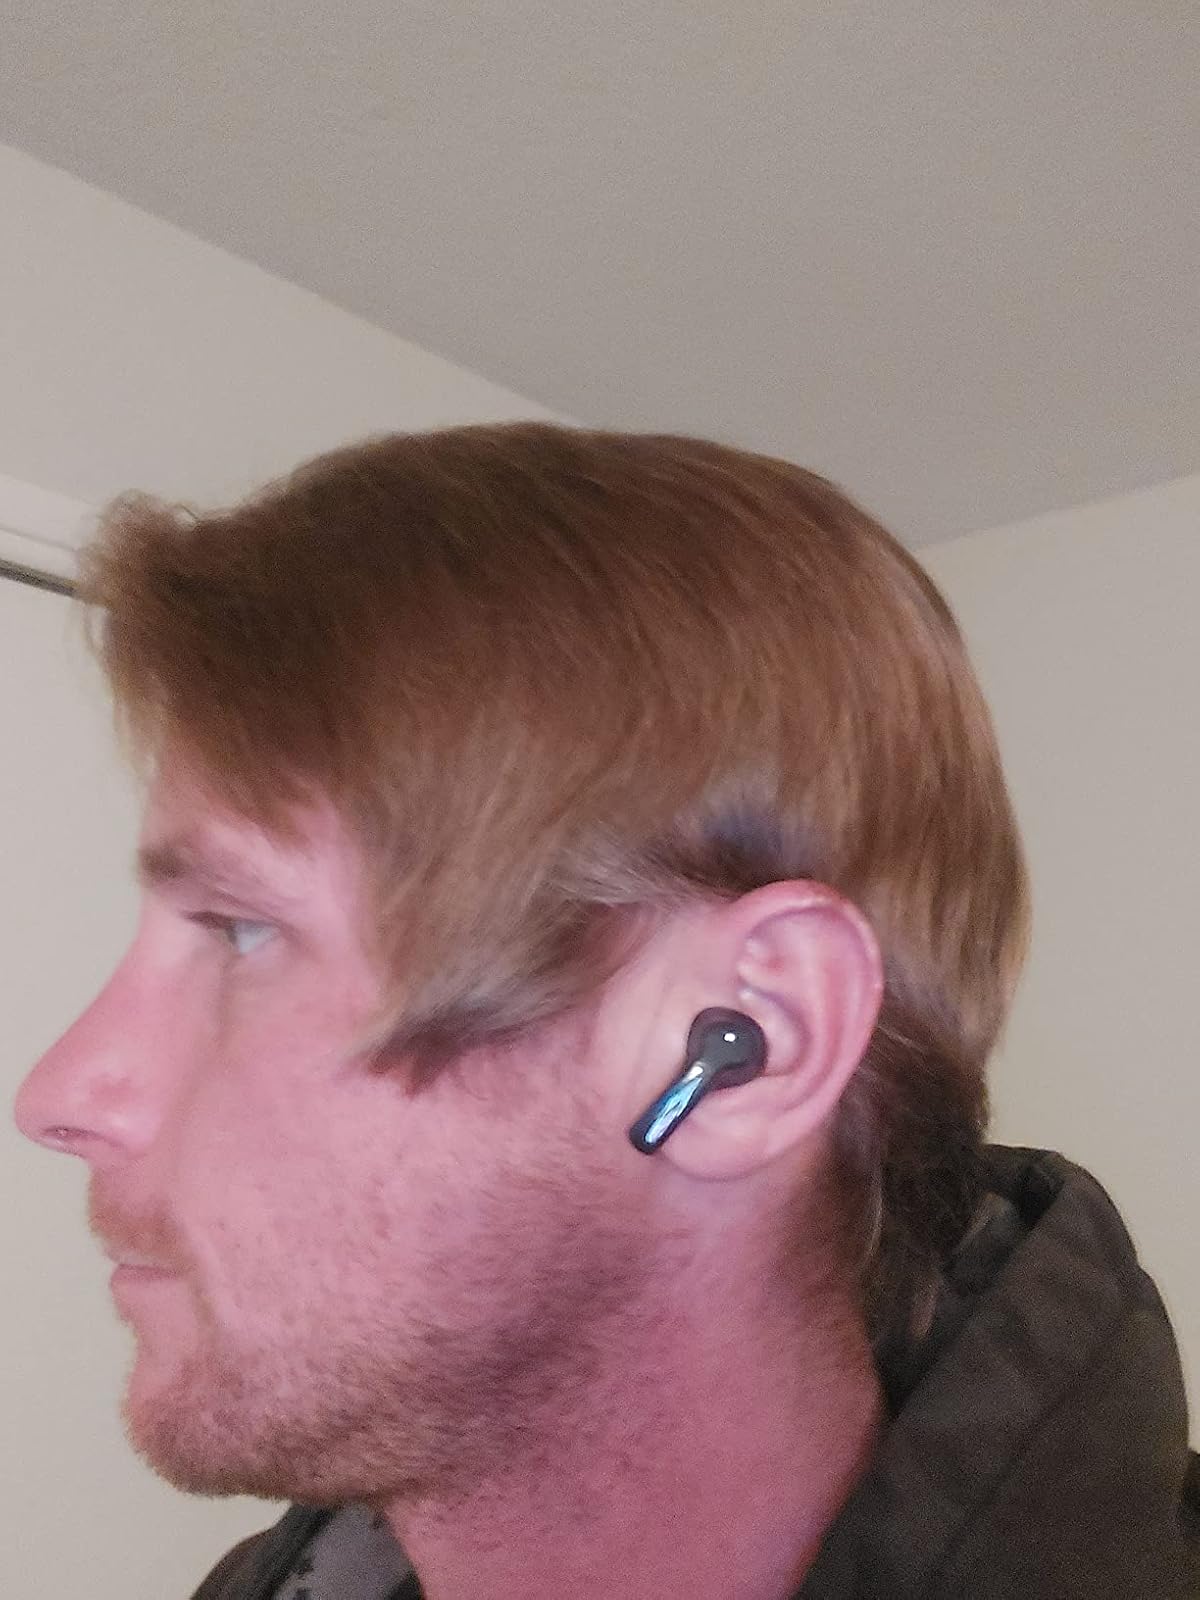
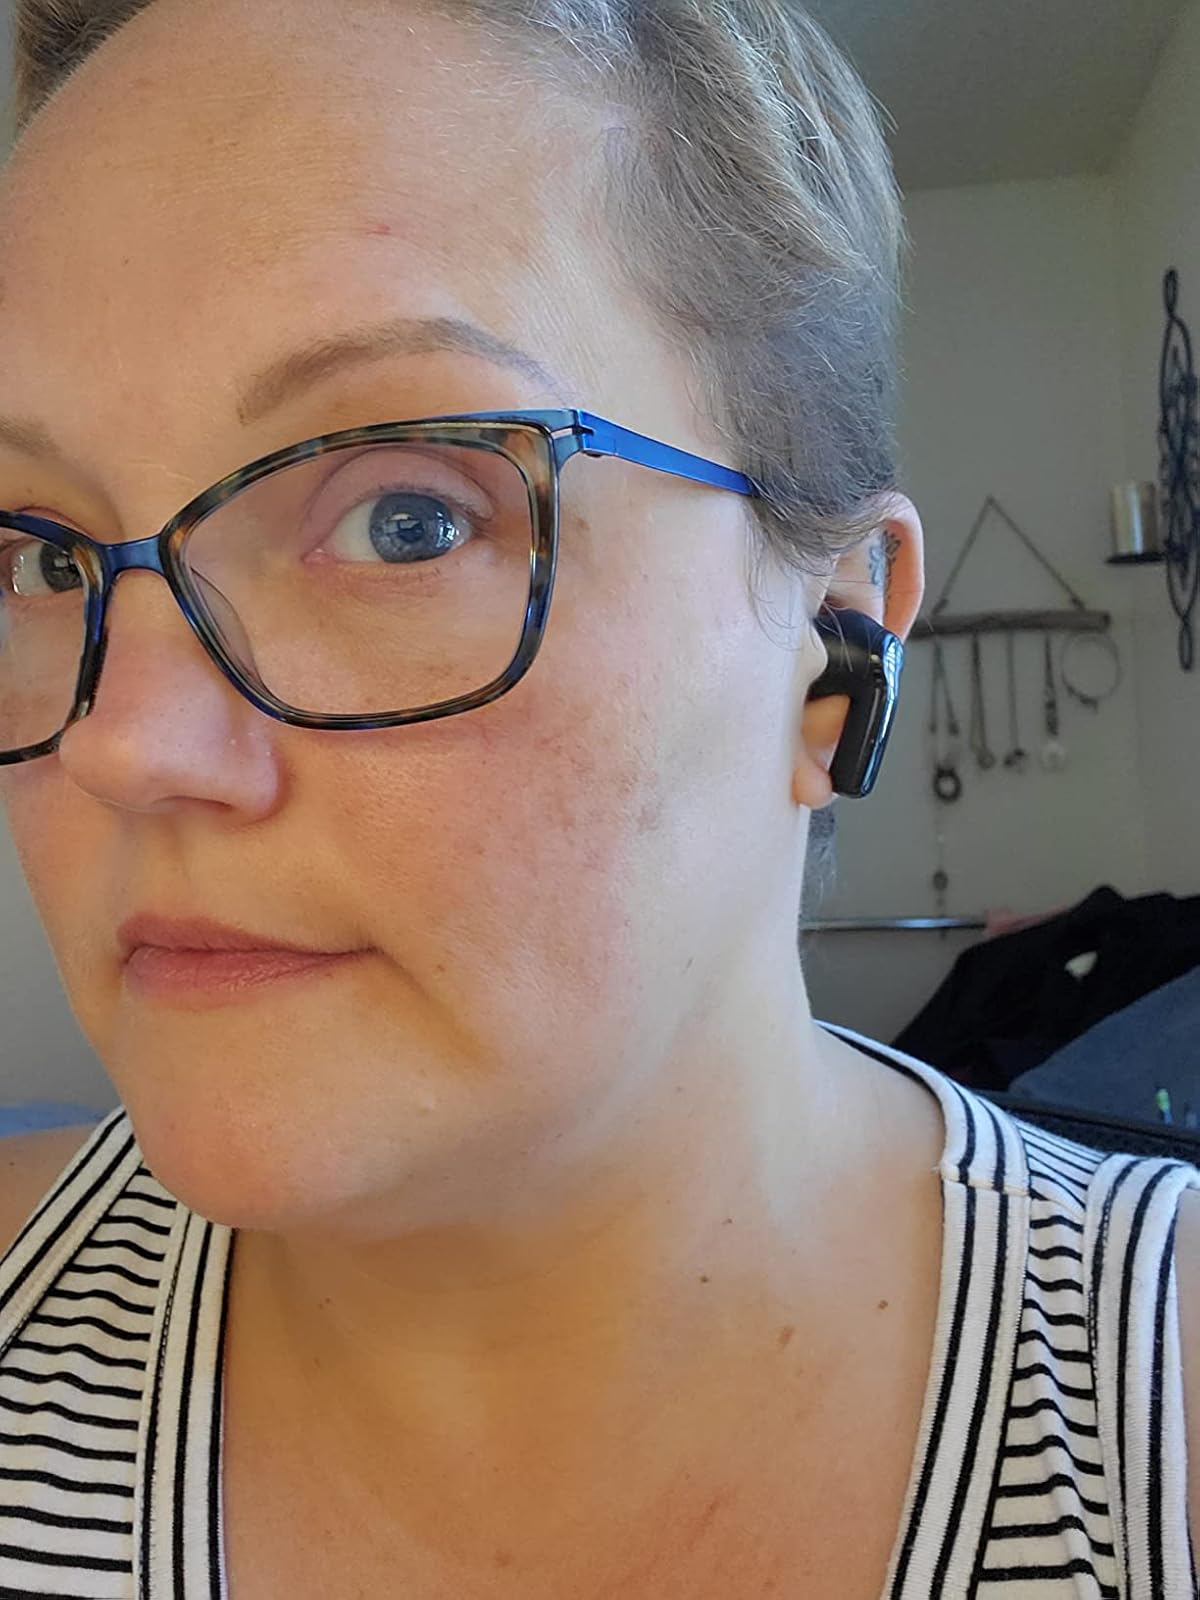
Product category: earbuds
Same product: yes